Trafalgar Cemetery

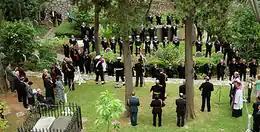
Trafalgar Day ceremony at Trafalgar Cemetery in 2008

For years, an annual ceremony has been held on Trafalgar Day, the Sunday closest to 21 October. On that day, the ceremony in the cemetery commemorates those who died in the Battle of Trafalgar. A general restoration of the Trafalgar Cemetery was undertaken in the 1980s. In 1990, responsibility for the maintenance of the cemetery was transferred to the Gibraltar Heritage Trust, which completed repairs of the gates and walls. Gibraltar celebrated its tercentenary anniversary of British rule in 2004. That year, some veterans who had served there were invited to Gibraltar. The July 2004 schedule for the veterans included events at the Trafalgar Cemetery, Gibraltar Cross of Sacrifice, Gibraltar Museum, and St. Michael's Cave.